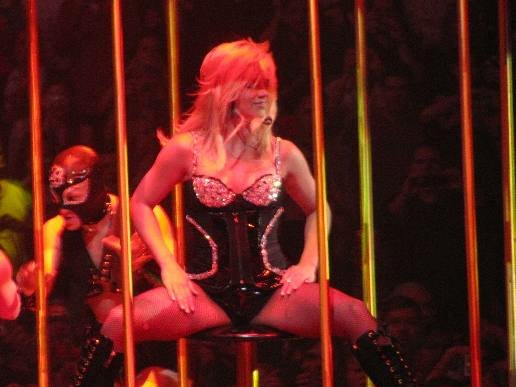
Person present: Yes